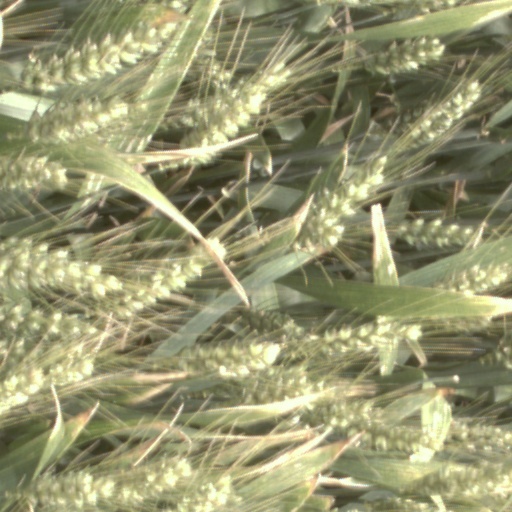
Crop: wheat